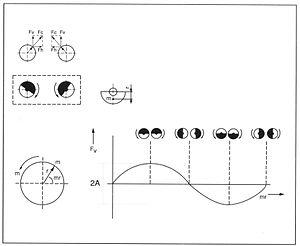
Principe de fonctionnement d'un vibrateur, documentation ICE-France
Le vibrofonçage est un effet produit par un vibrateur ou mouton utilisé en génie civil pour enfoncer des éléments dans le sol.
Un vibrateur industriel, ou excitatrice, est un système mécanique générant des vibrations à l'aide d'un mécanisme rotatif, linéaire ou électromagnétique.